Mystic Warriors

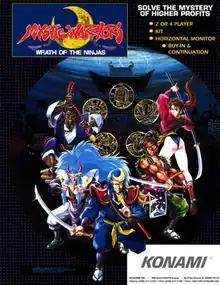
Arcade flyer

Mystic Warriors: Wrath of the Ninjas, known in Japan as is a ninja-themed side-scrolling action game released as an arcade video game by Konami, with a limited release in 1992 followed by a wide release in 1993. It was developed by the same team that produced "Sunset Riders" and has similar gameplay to its predecessor, along with hack-and-slash elements. It was the debut title for Konami's "Mystic Warriors"-based hardware.